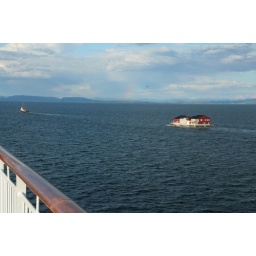
Moving house!  This building on its concrete base was being towed far out to sea near R&amp;oslash;rvik.